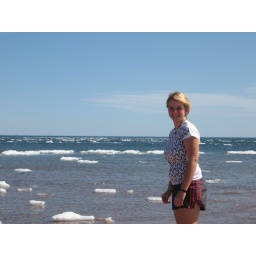
freaky! i was in short and the sand burned my feet, but the water was full with ice...